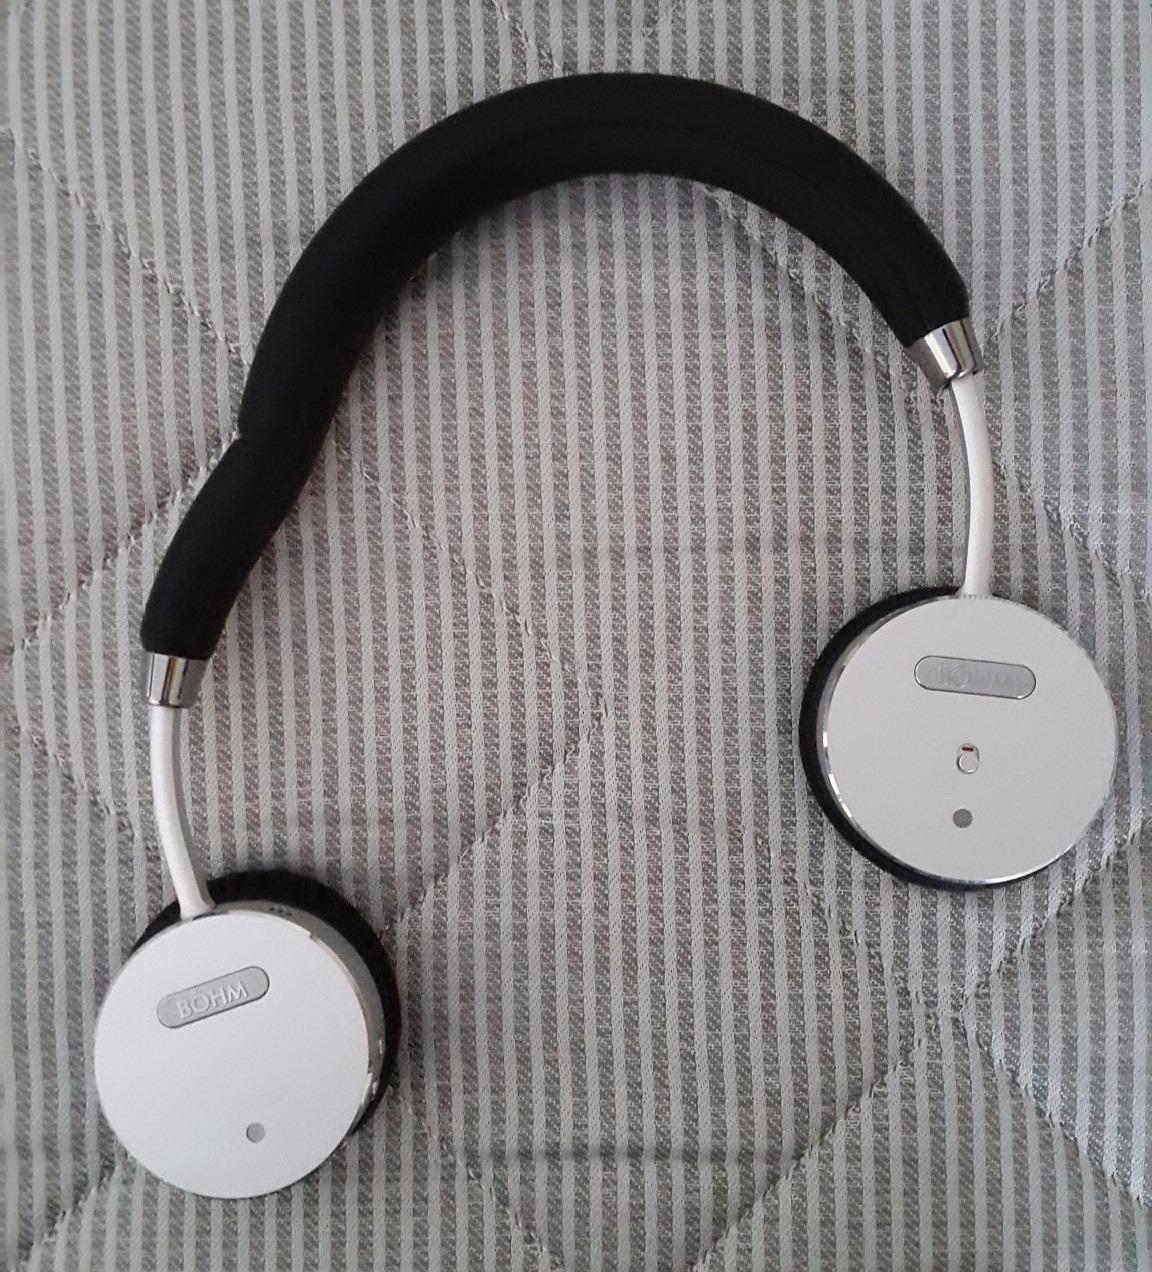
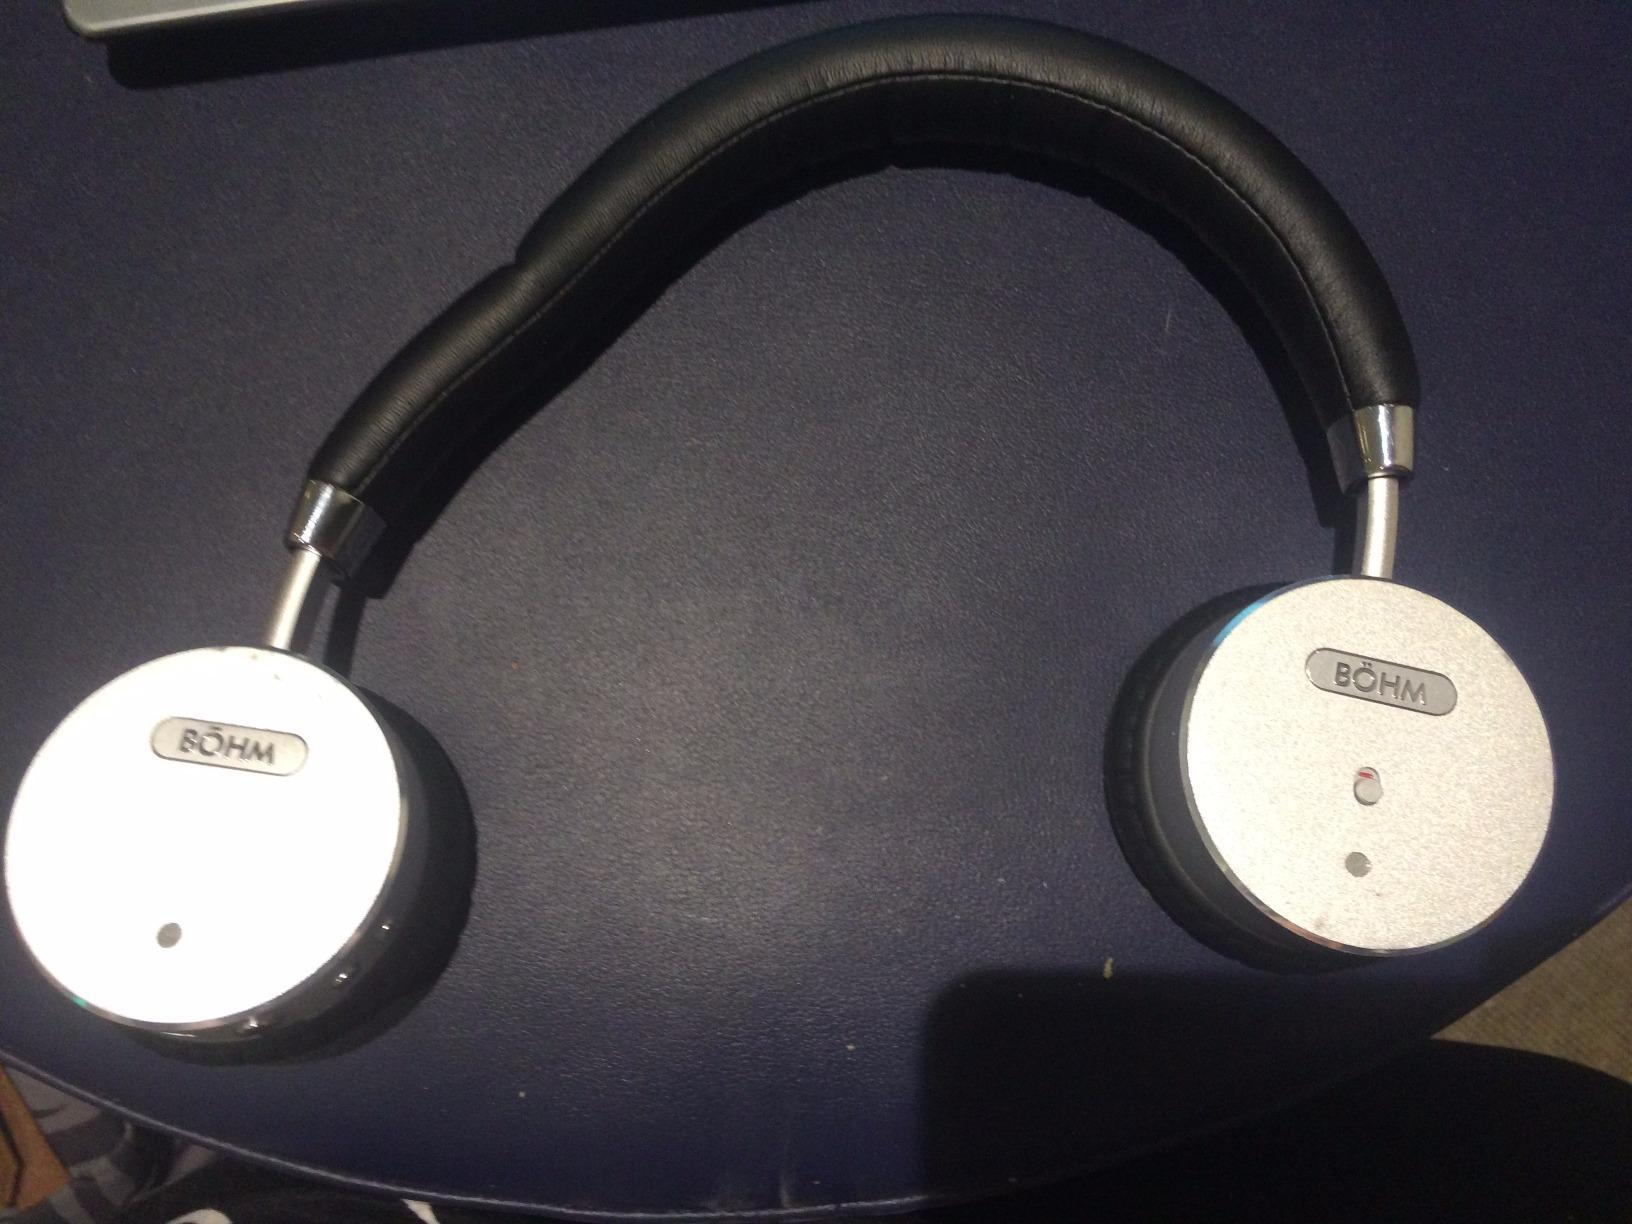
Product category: headphones
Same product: yes